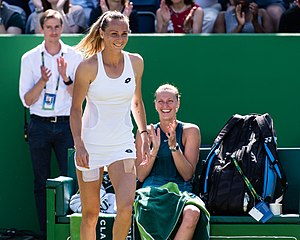
Birmingham Classic 2018 / Damesingle
Finalisten Magdaléna Rybáriková.
Birmingham Classic 2018 var en tennisturnering, der blev spillet udendørs på græsbaner i Edgbaston Priory Club i Birmingham, Storbritannien i perioden 18. - 24. juni 2018. Det var den 37. udgave af Birmingham Classic, og turneringen var del af WTA Tour 2018 i kategorien WTA Premier 700. Den blev spillet under navnet Nature Valley Classic som følge af et navnesponsorat.